Mapleton (White Plains, New York)

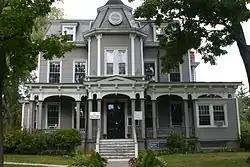

Mapleton, also known as St. Joseph House, is a historic building located at White Plains, Westchester County, New York. It was added to the National Register of Historic Places in 1976.